Al Ahly SC

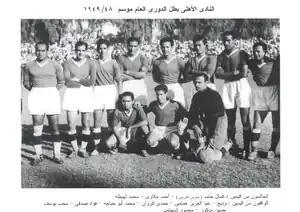
Al Ahly squad in the first Egyptian League

The game of football was not one of the goals of the founders of Al Ahly SC, but rather to open its doors to students of high schools to meet and practice political dialogues. However, the graduates of high schools who were members of the club developed a passion with football, which prompted the club to build the first stadium in 1909. At the time, they called it Al-Hawsh; colloquially meaning "the courtyard" in Egyptian Arabic. The stadium was improved over the years, eventually becoming Mokhtar El-Tetsh Stadium.